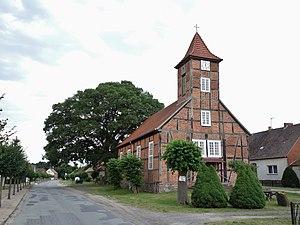
Vue du nord-ouest de l'église de Vettin, commune de Groß Pankow, arrondissement Prignitz, état fédéral de Brandebourg, Allemagne. Au fond se voie la chêne planté pour mémoire de la victoire de Prussie contre la France. Object location53°